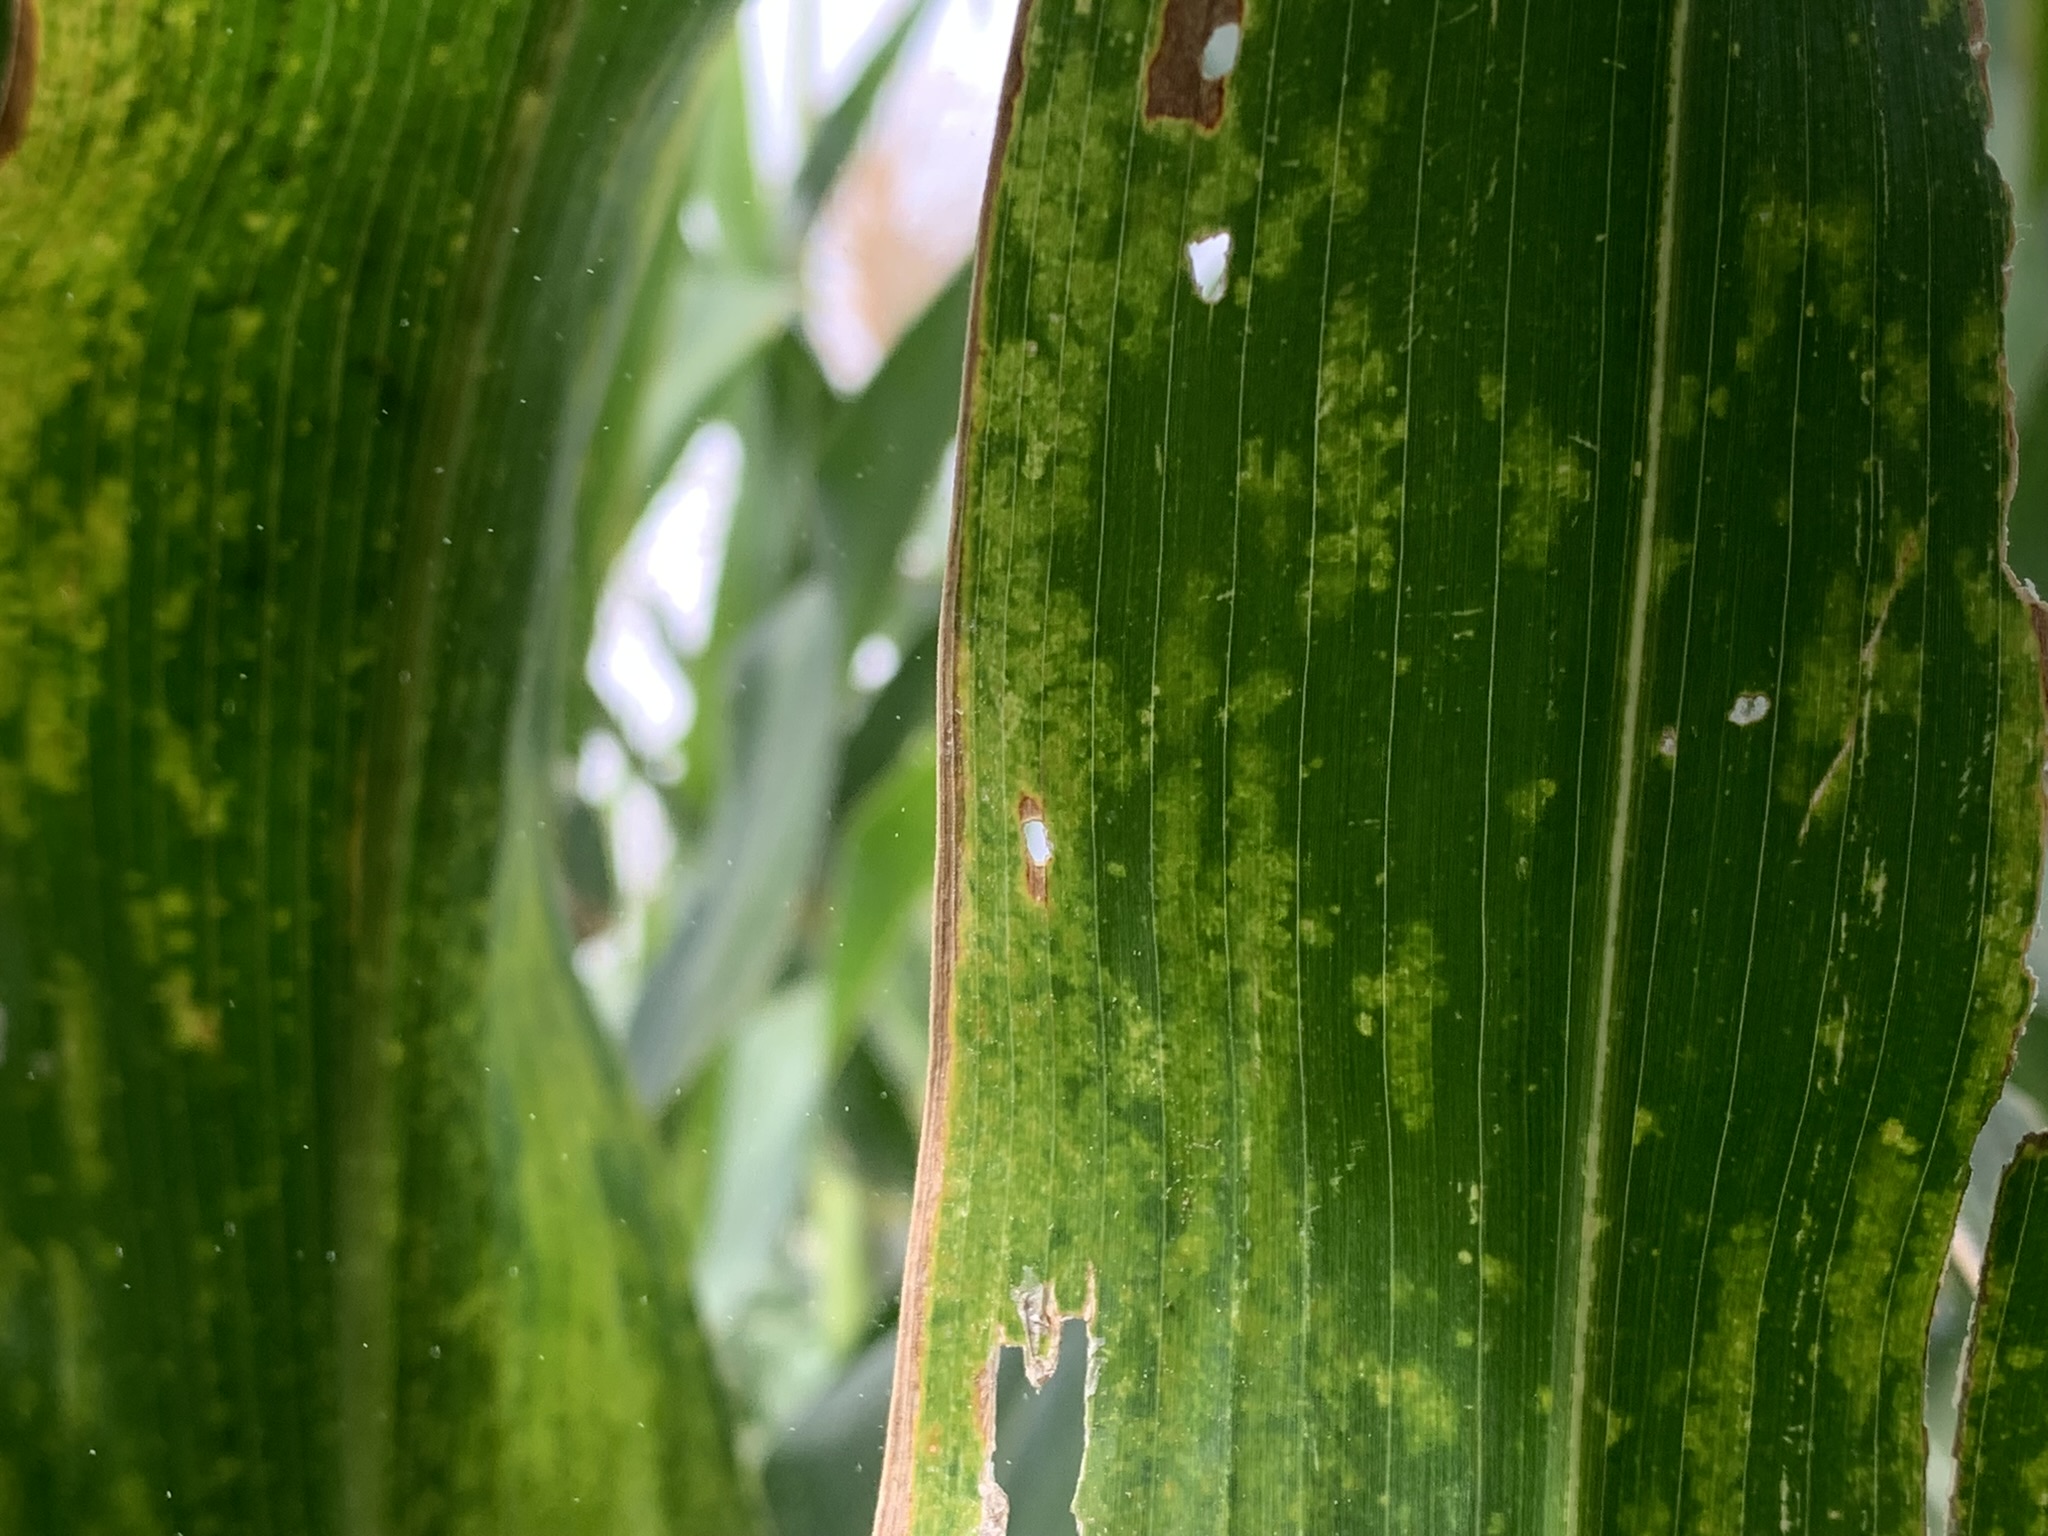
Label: MLN